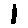
Label: 1